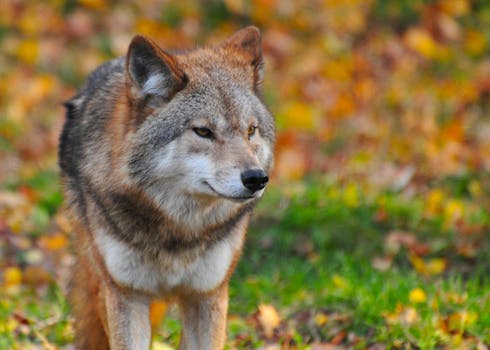
Label: No Watermark